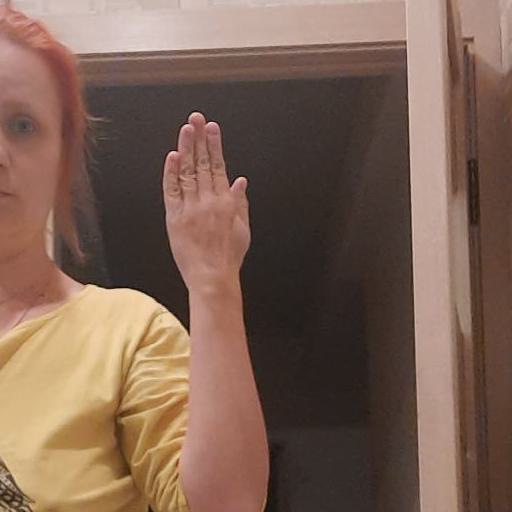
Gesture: stop_inverted